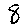
Label: 8